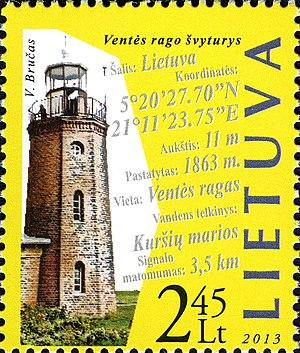
Le phare de Cape Ventė est un phare actif qui est situé dans la municipalité du district de Šilutė, donnant sur la lagune de Courlande, en Lituanie.